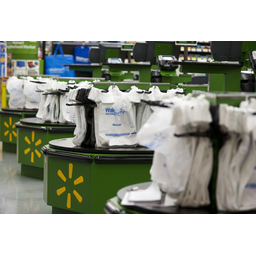
Label: plastic